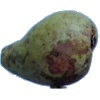
Label: pear_stone